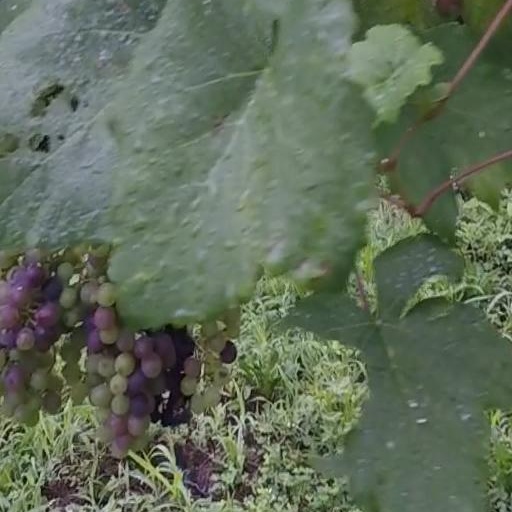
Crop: grape